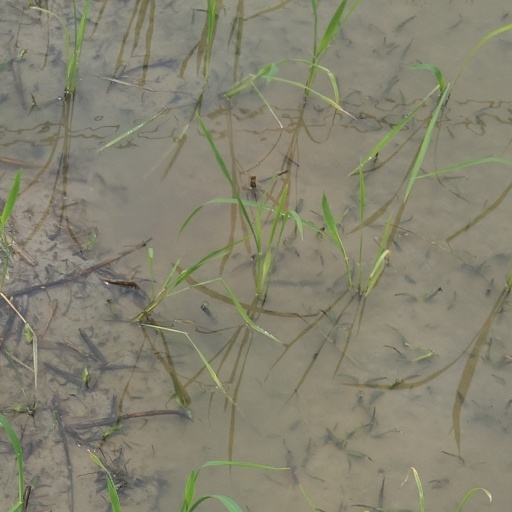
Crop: rice